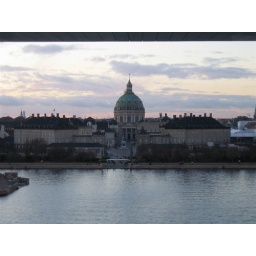
Amalienborg Castle and the Marble Church - taken from the top balcony under the roof of the Copenhagen Opera.